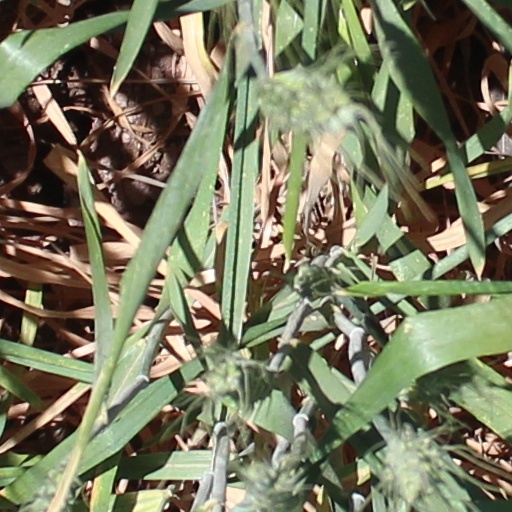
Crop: wheat